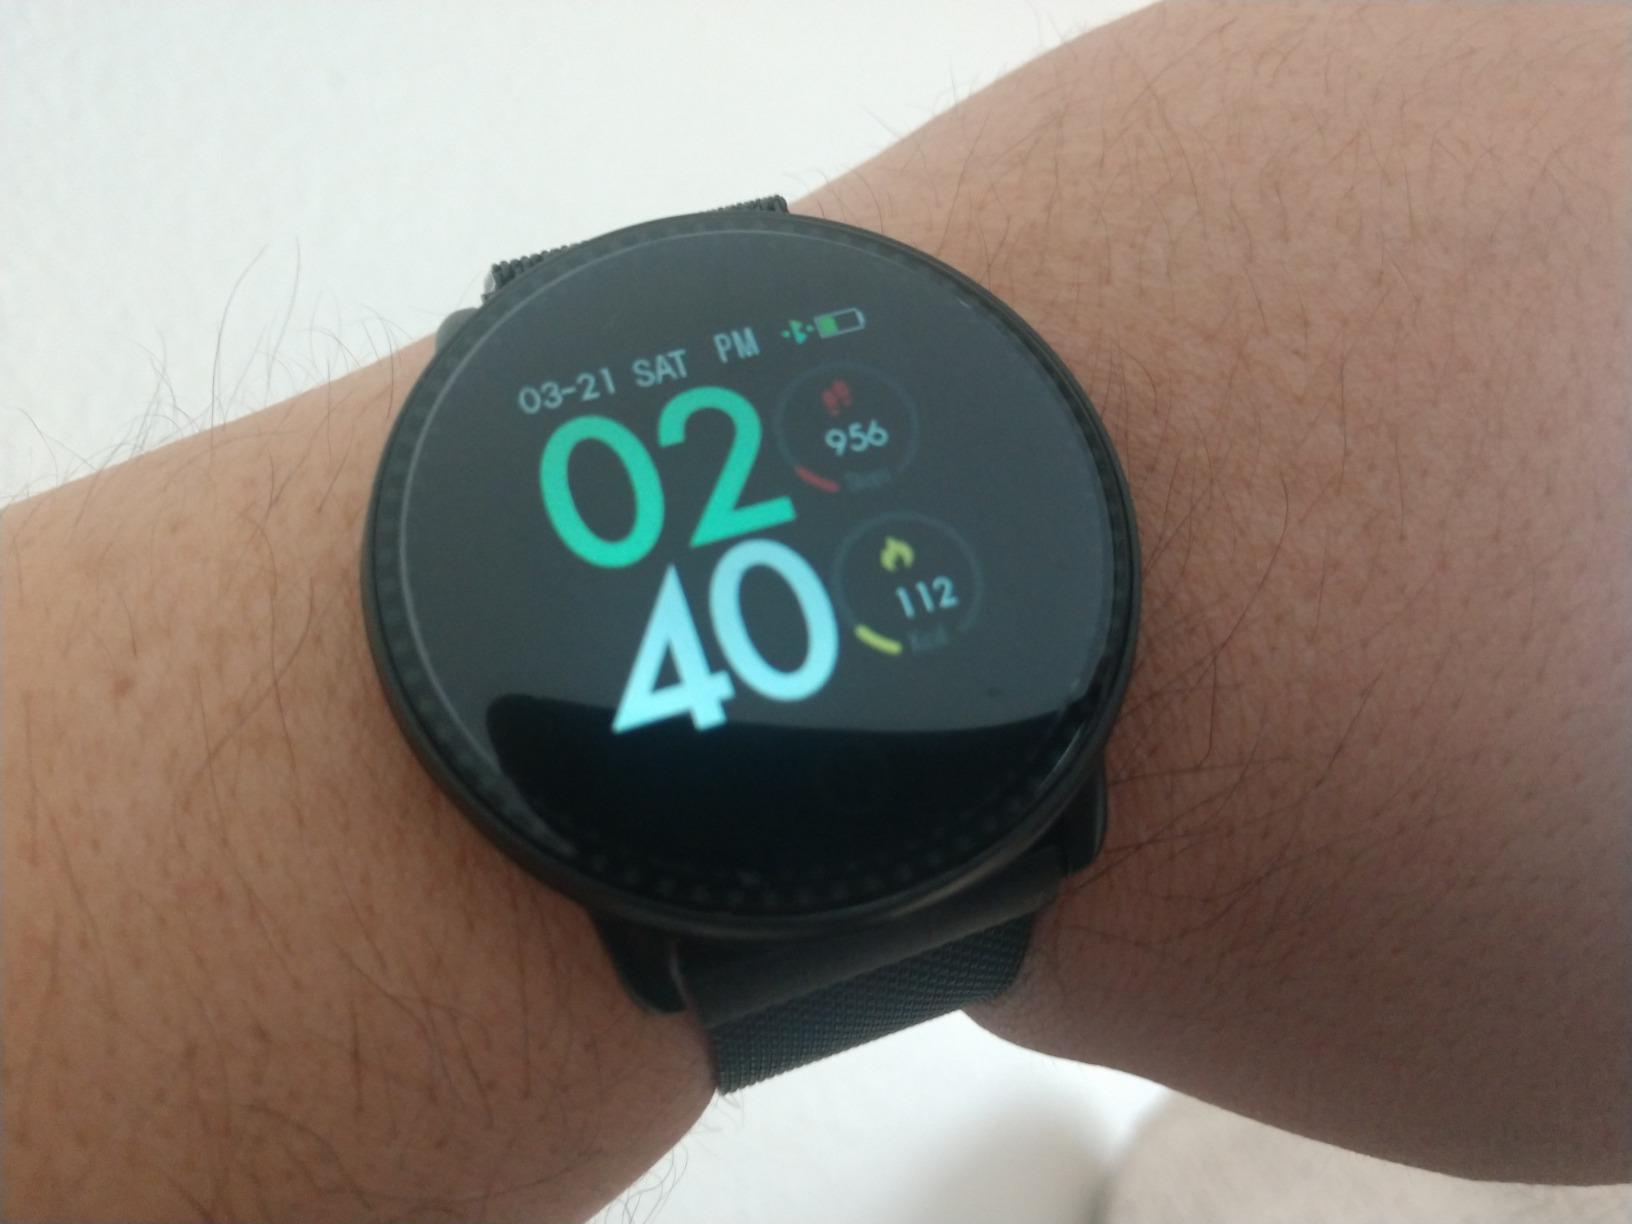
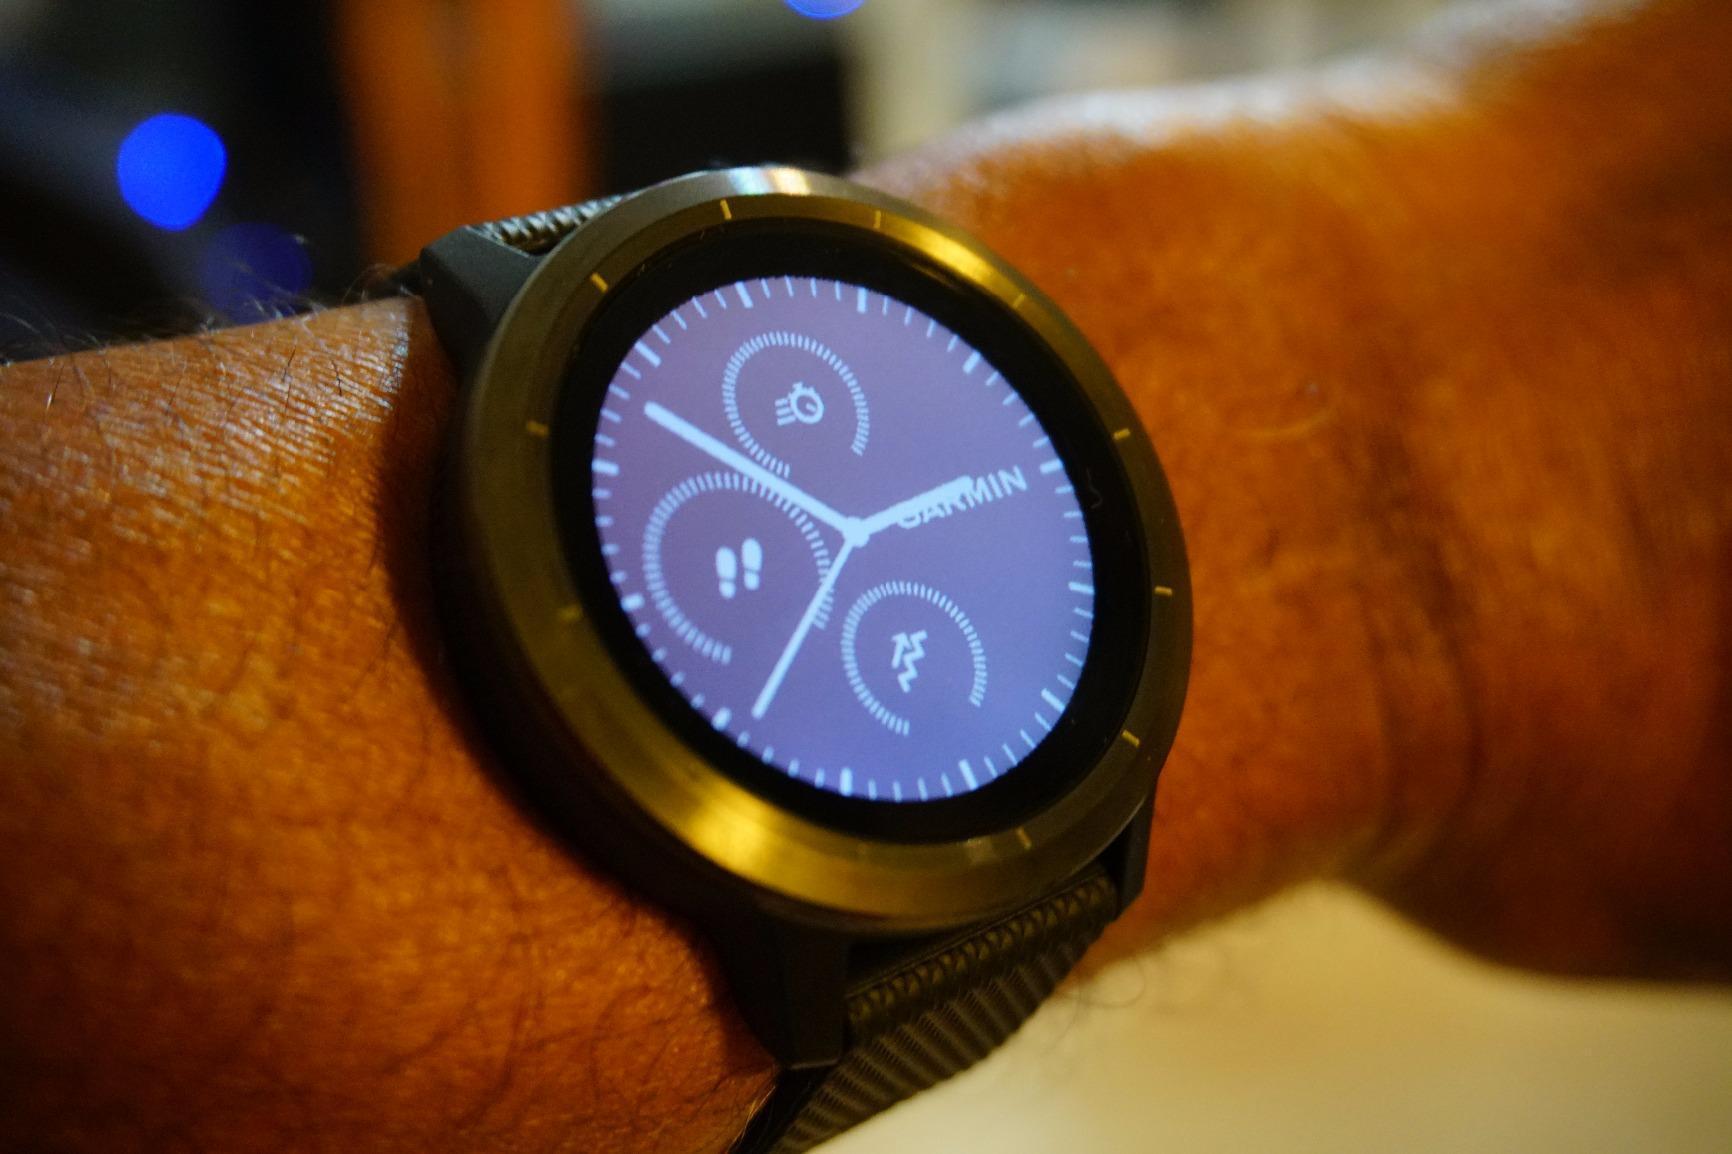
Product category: smartwatch
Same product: no